Tom Lehrer

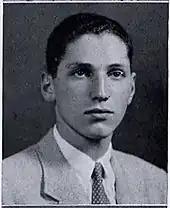
Lehrer in Harvard University's 1947–1948 yearbook

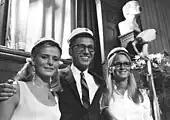
Lehrer as an honorary member of the Copenhagen Student Union, 1967

Lehrer graduated from Harvard with a Bachelor of Arts in mathematics, "magna cum laude", in 1946. At Harvard, he was the roommate of the Canadian theologian Robert Crouse. He received his MA degree the next year and was inducted into Phi Beta Kappa. He later taught mathematics and other classes at MIT, Harvard, Wellesley, and the University of California, Santa Cruz.